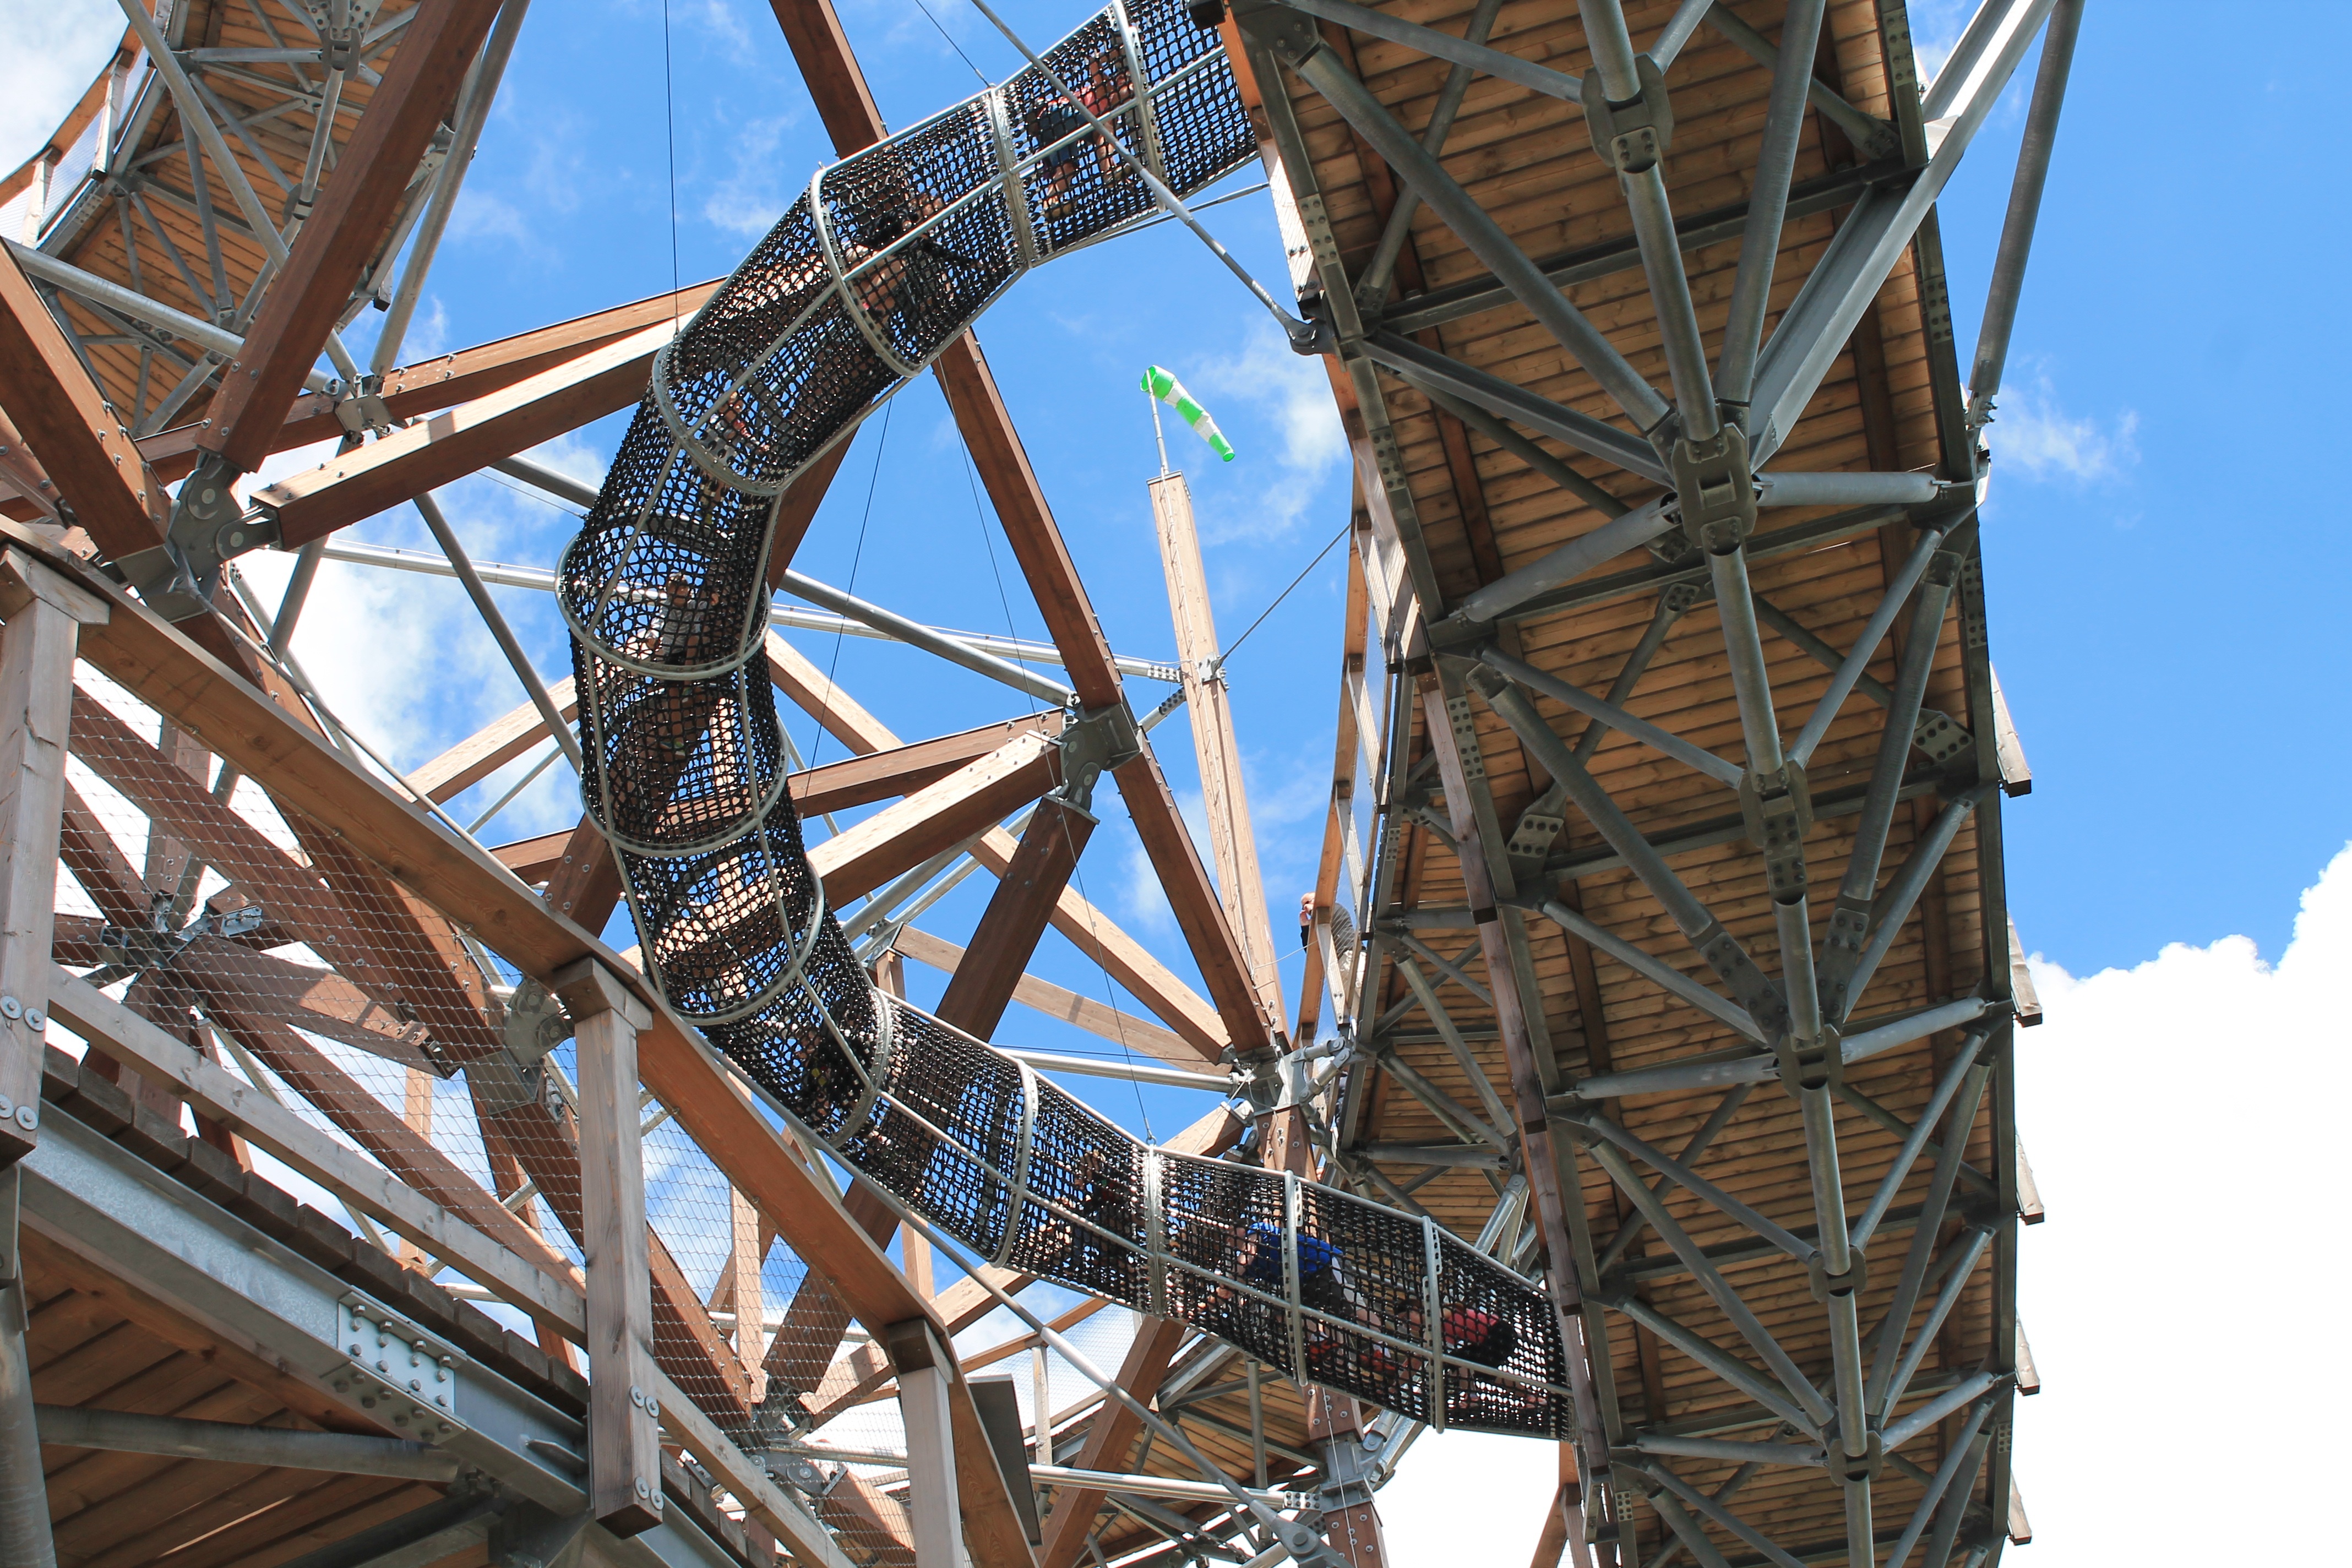
ferris wheel, tower, mast, landmark, tourist attraction, the path in the clouds, sky walk, the valley of lower moravia, sn n k massif